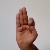
The image shows a hand gesture representing the letter 'F' in Indian Sign Language.